Jan Anton van der Baren

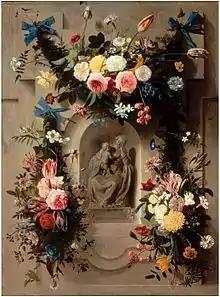
"Garland of flowers surrounding a statue of the Madonna and Child"

Van der Baren collaborated on garland paintings with other painters, such as Erasmus Quellinus II and the Flemish émigré painter Nikolaus van Hoy. These collaborators painted the devotional image while van der Baren painted the flower garland. An example is the "Garland of flowers surrounding the Holy Family" in the Museum of Fine Arts (Budapest), a collaboration with van Hoy. Another example of this genre is the "Mystic Marriage of St Catherine" (Royal Museums of Fine Arts of Belgium).